Hasanamba Temple

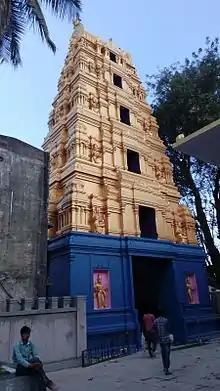
Hasanaba Temple Front view

Archeological experts consider the Hasanamba Temple to be an example of the epitome of temple architecture in Karnataka. The city of Hassan dates to the 11th century CE and the temples around Hassan signify the various dynasties that have ruled ever since the 11th century CE. It was originally built by the Hoysala dynasty in their tradition, reflecting their faith in Hinduism. The temples in the Hassan district are some of the examples of the Hoysala tradition of temple architecture.